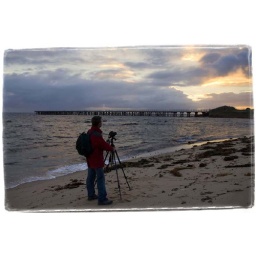
Sunrise over the jetty at Naracoopa. Amazing because my son also rose at such an hour. Onya Drew!